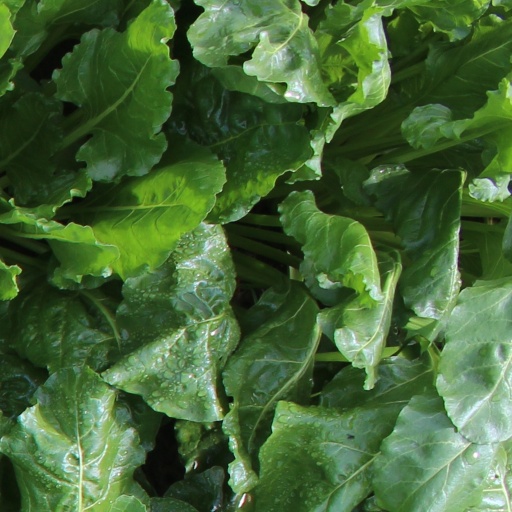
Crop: sugar beet